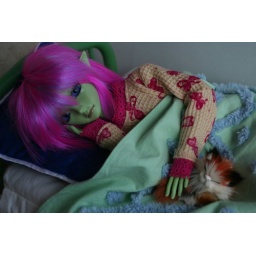
Grynn &amp;amp; her cat sleeping in